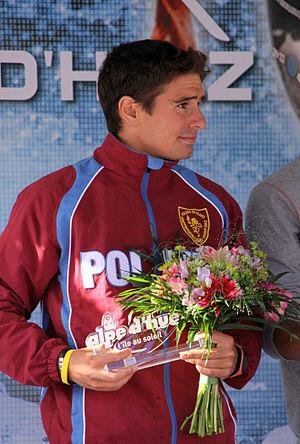
Alberto Casadei, né le 5 décembre 1985 à Mestre, est un triathlète italien, champion d'Italie en 2008.